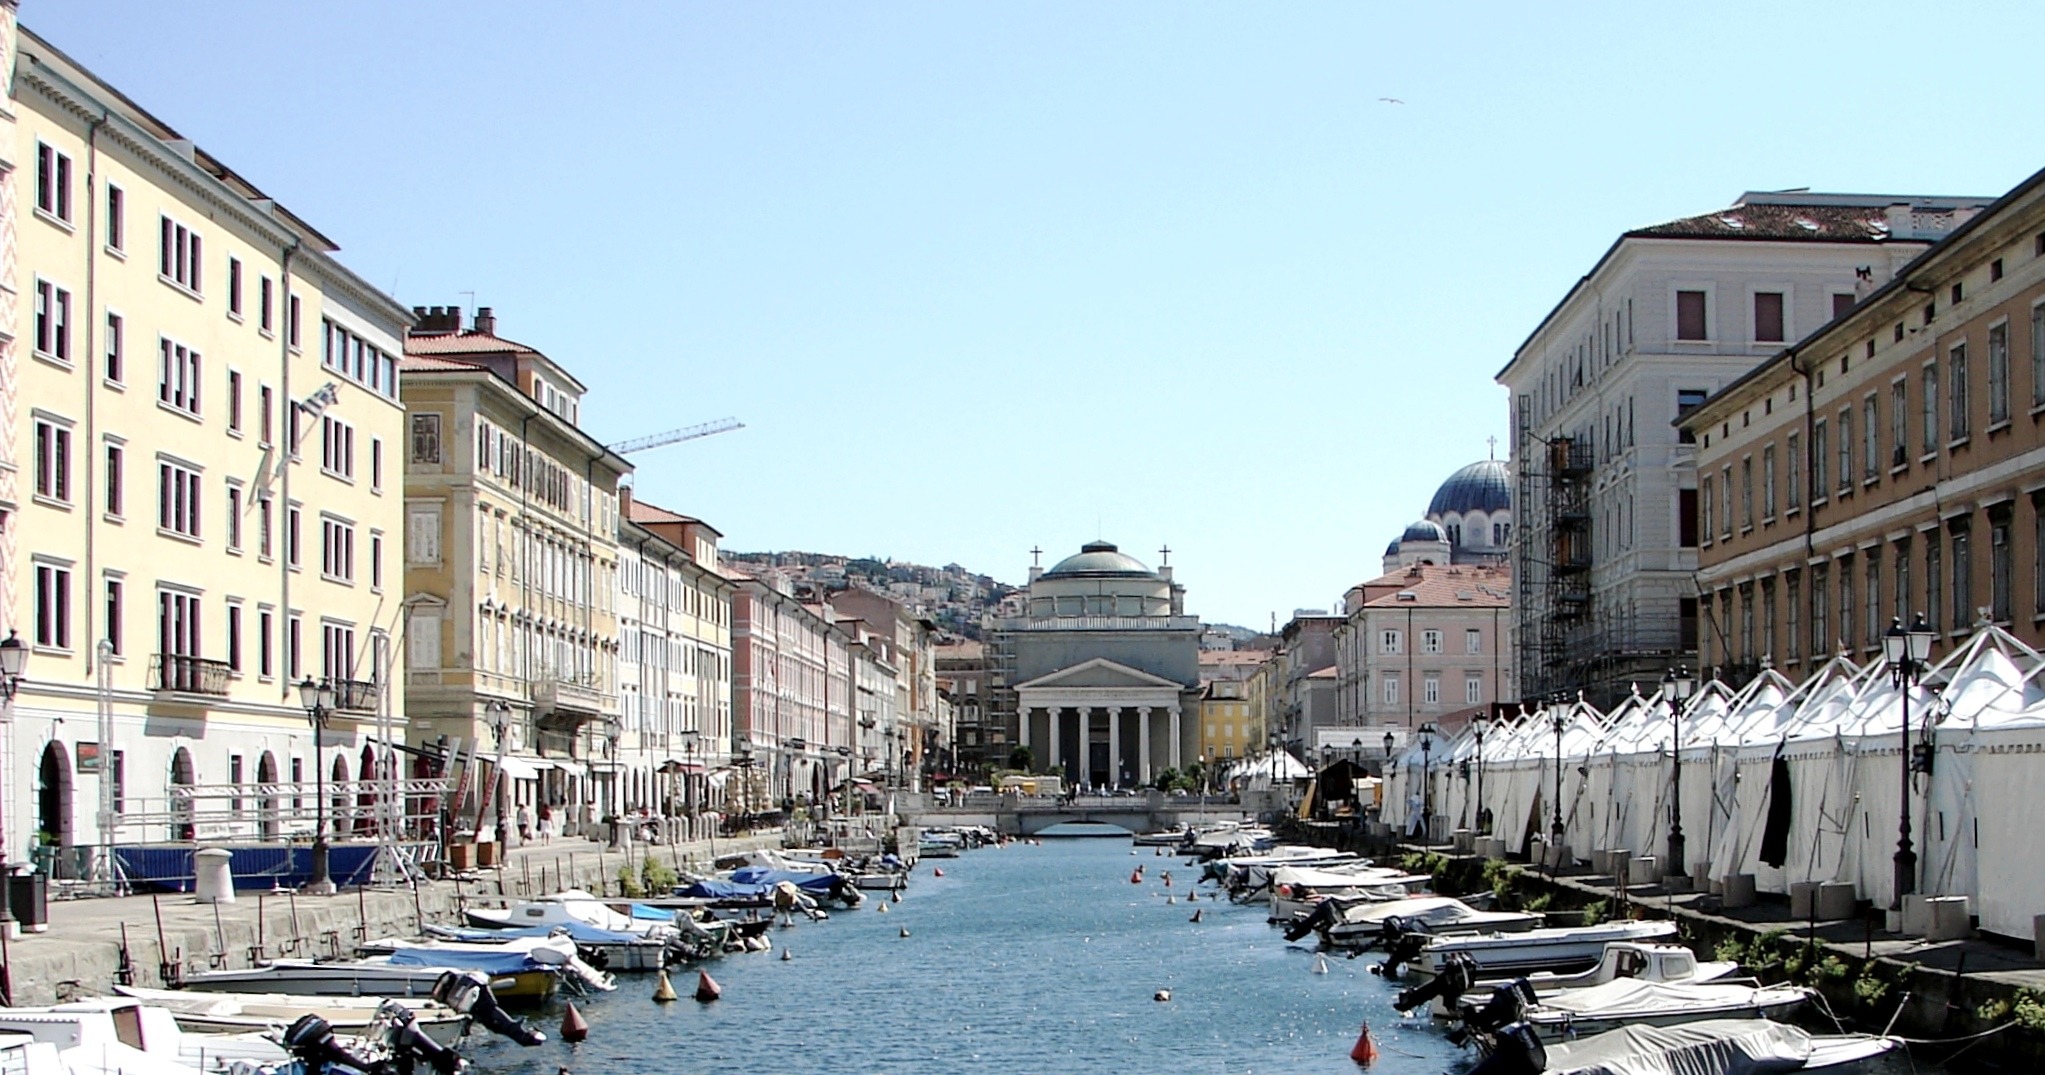
street, town, city, canal, cityscape, downtown, plaza, italy, waterway, capital, town square, trieste, neighbourhood, canale grande, ancient rome, friuli, residential area, geographical feature, human settlement